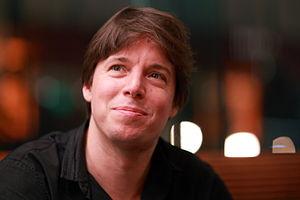
19 mars : début du premier Festival de Pâques de Salzbourg : La Walkyrie, direction et mise en scène Herbert von Karajan.
Joshua Bell, parfois surnommé Josh Bell, né le 9 décembre 1967 à Bloomington, est un violoniste américain.